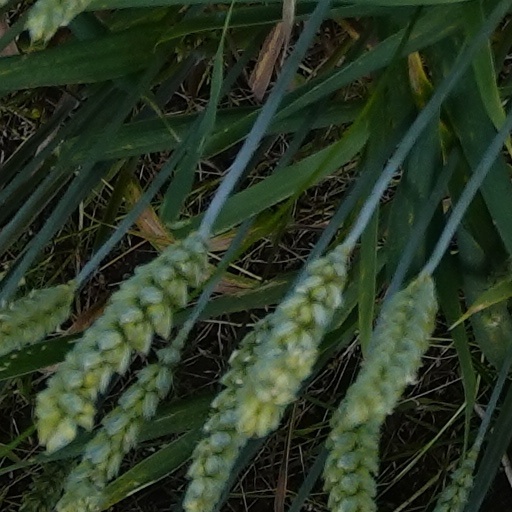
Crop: wheat